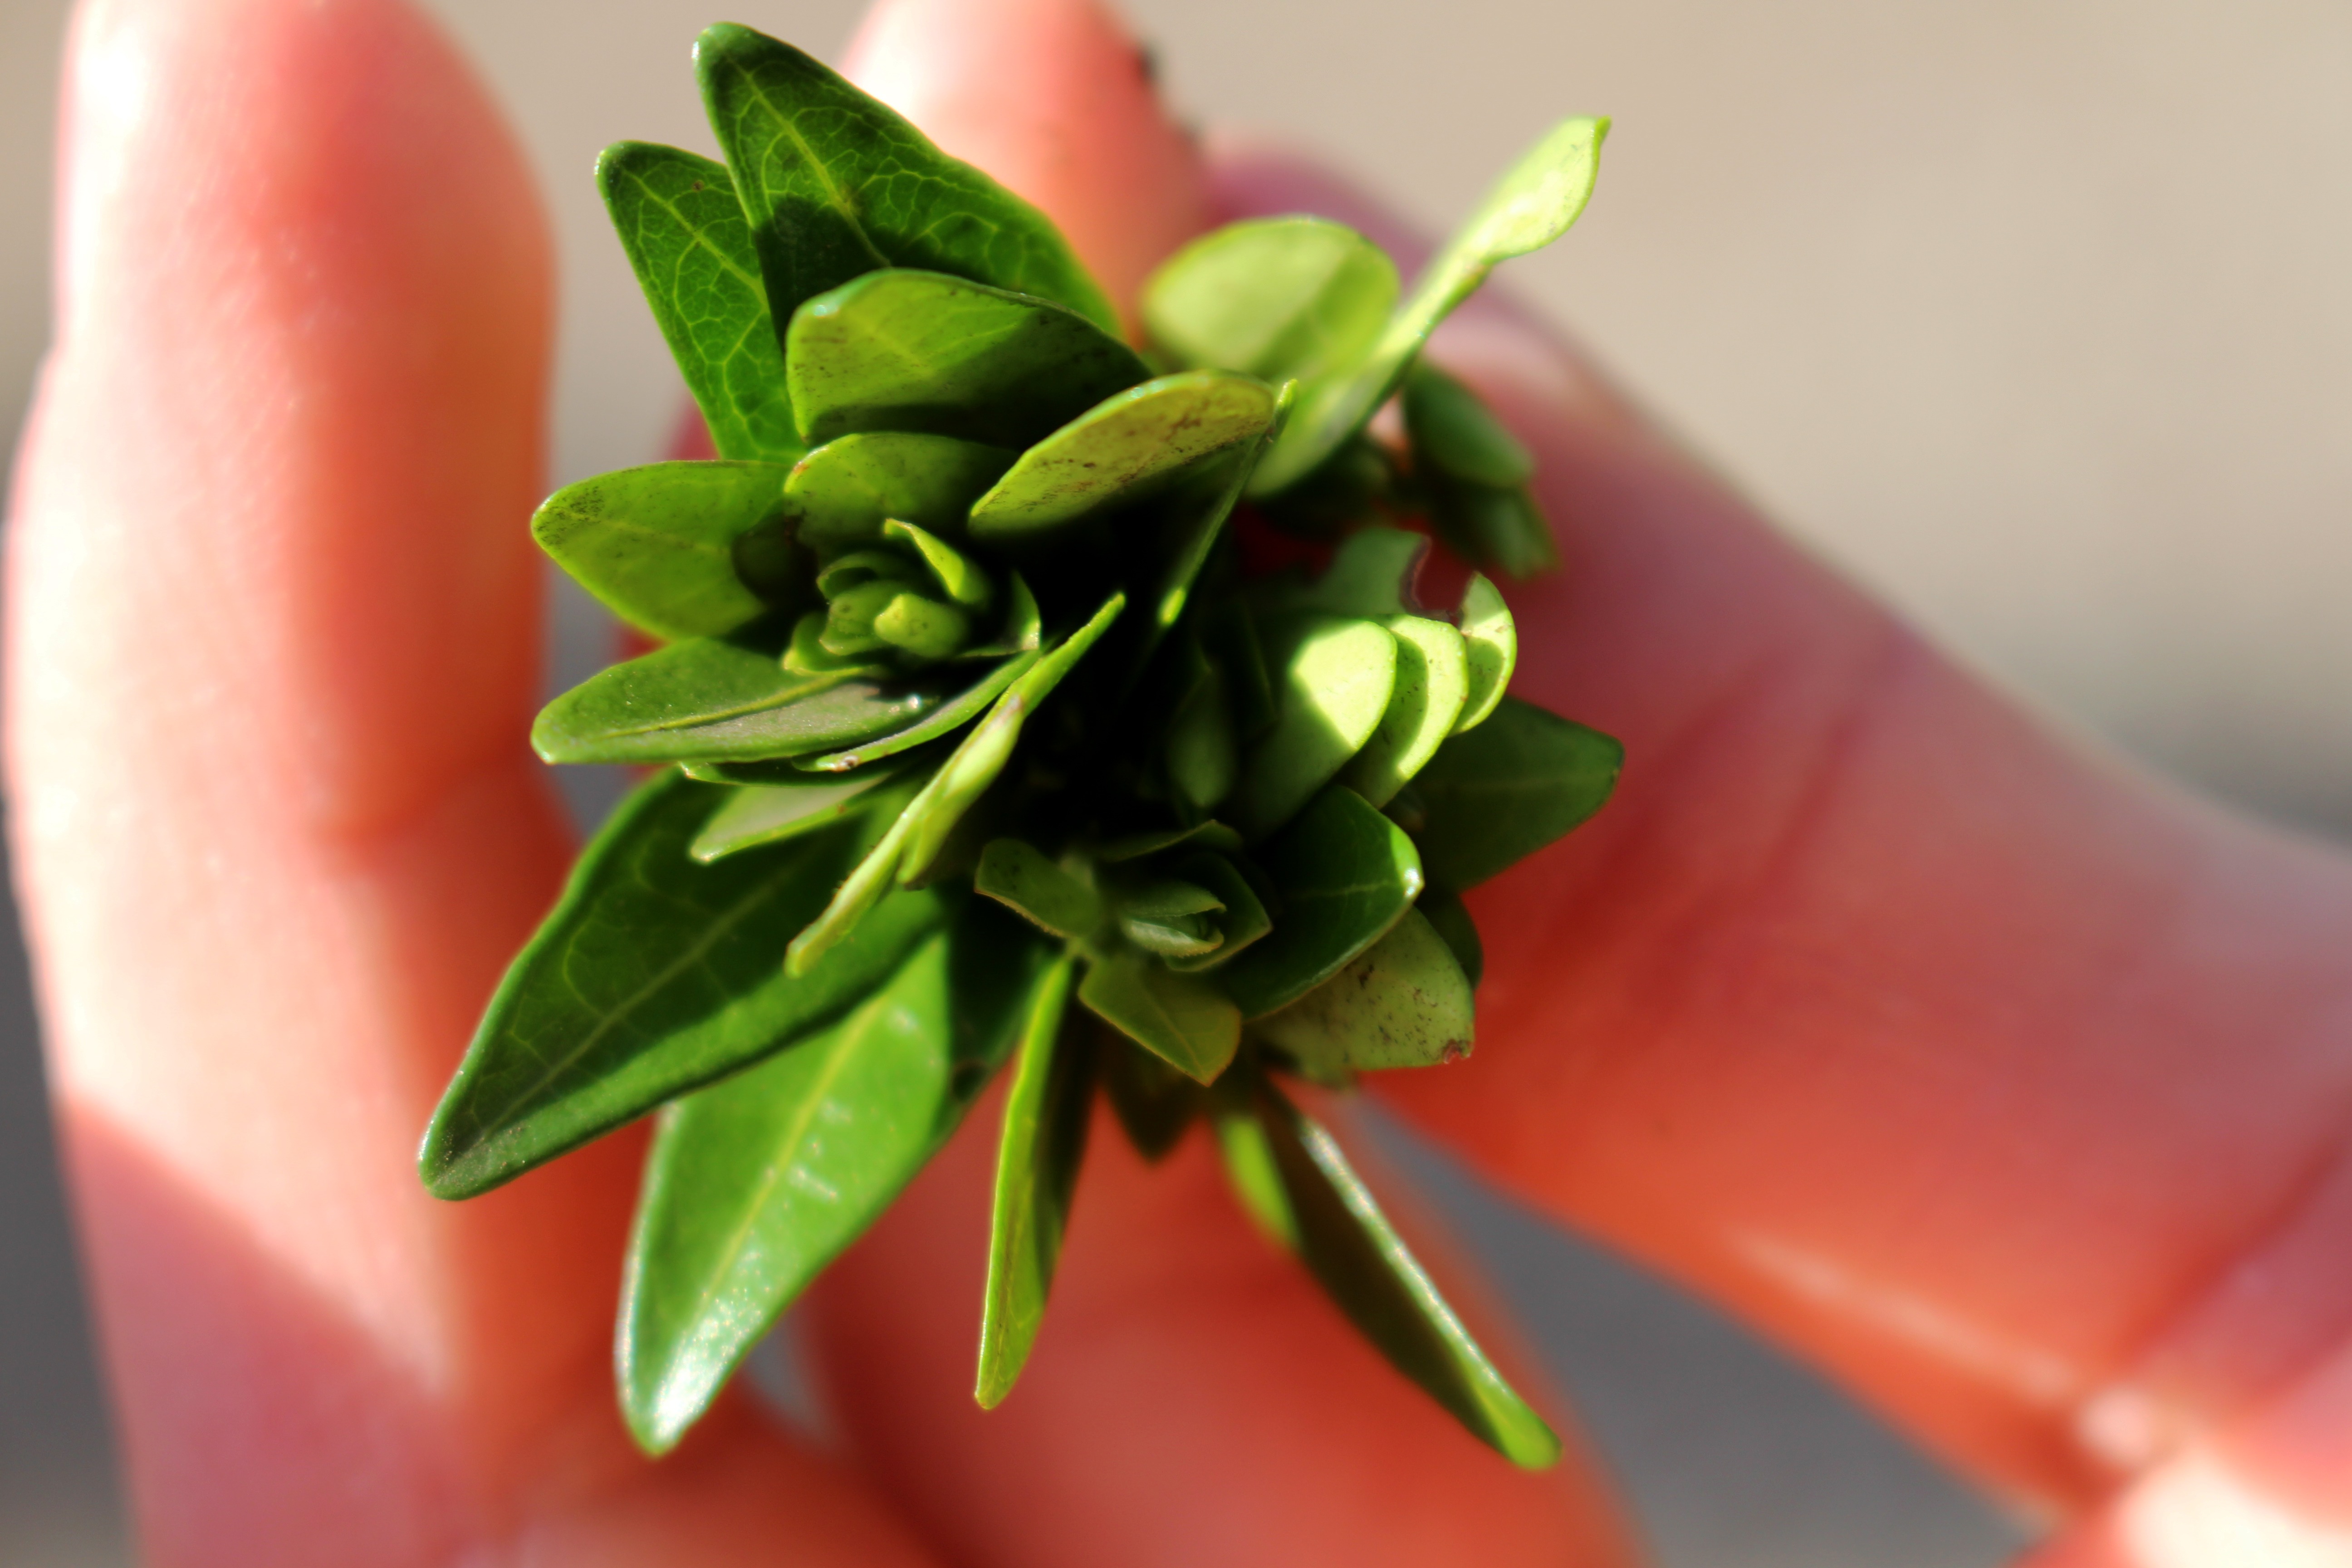
plant, leaf, flower, finger, food, green, produce, vegetable, macro, leaves, hell, bud, macro photography, flowering plant, land plant